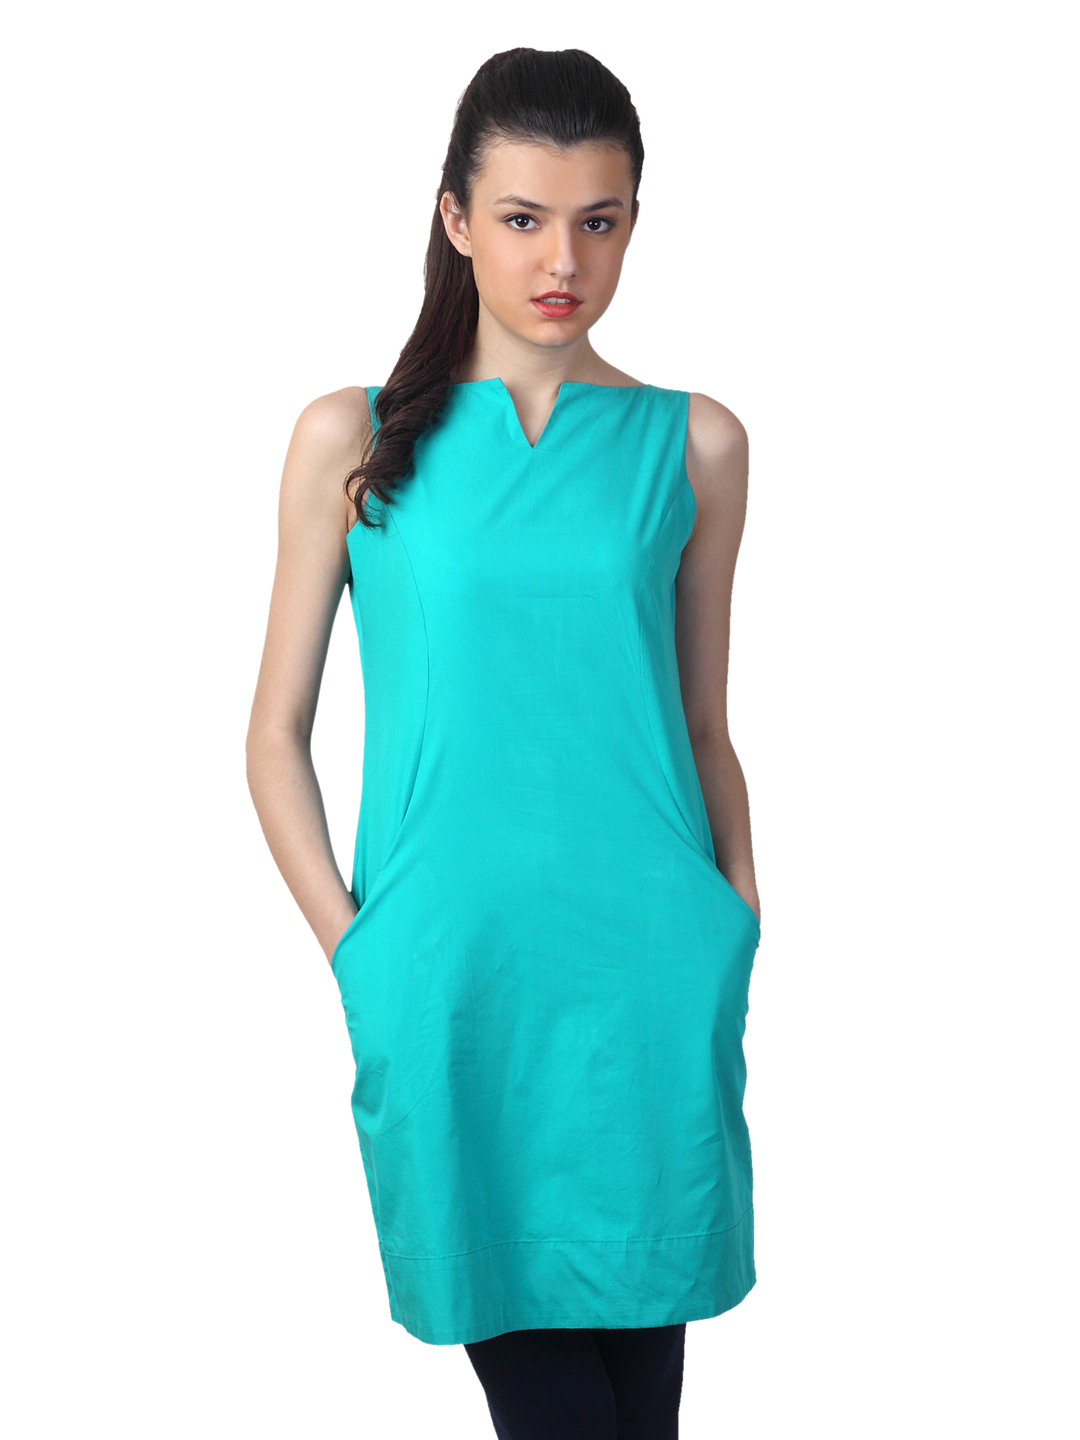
W Women Green Kurta
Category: Apparel / Topwear / Kurtas
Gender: Women
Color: Green
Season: Summer 2012
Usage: Ethnic